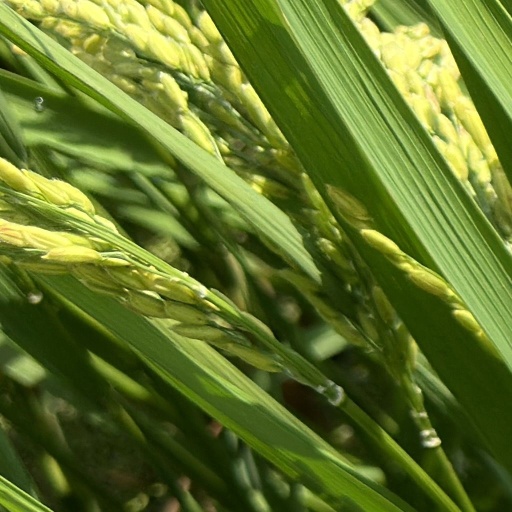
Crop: rice